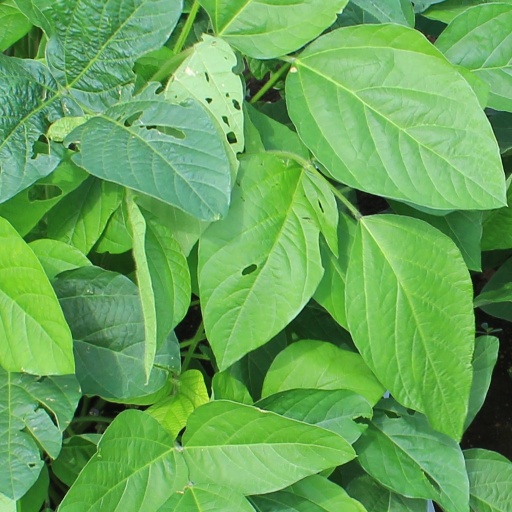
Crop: soybean